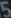
Number: 5